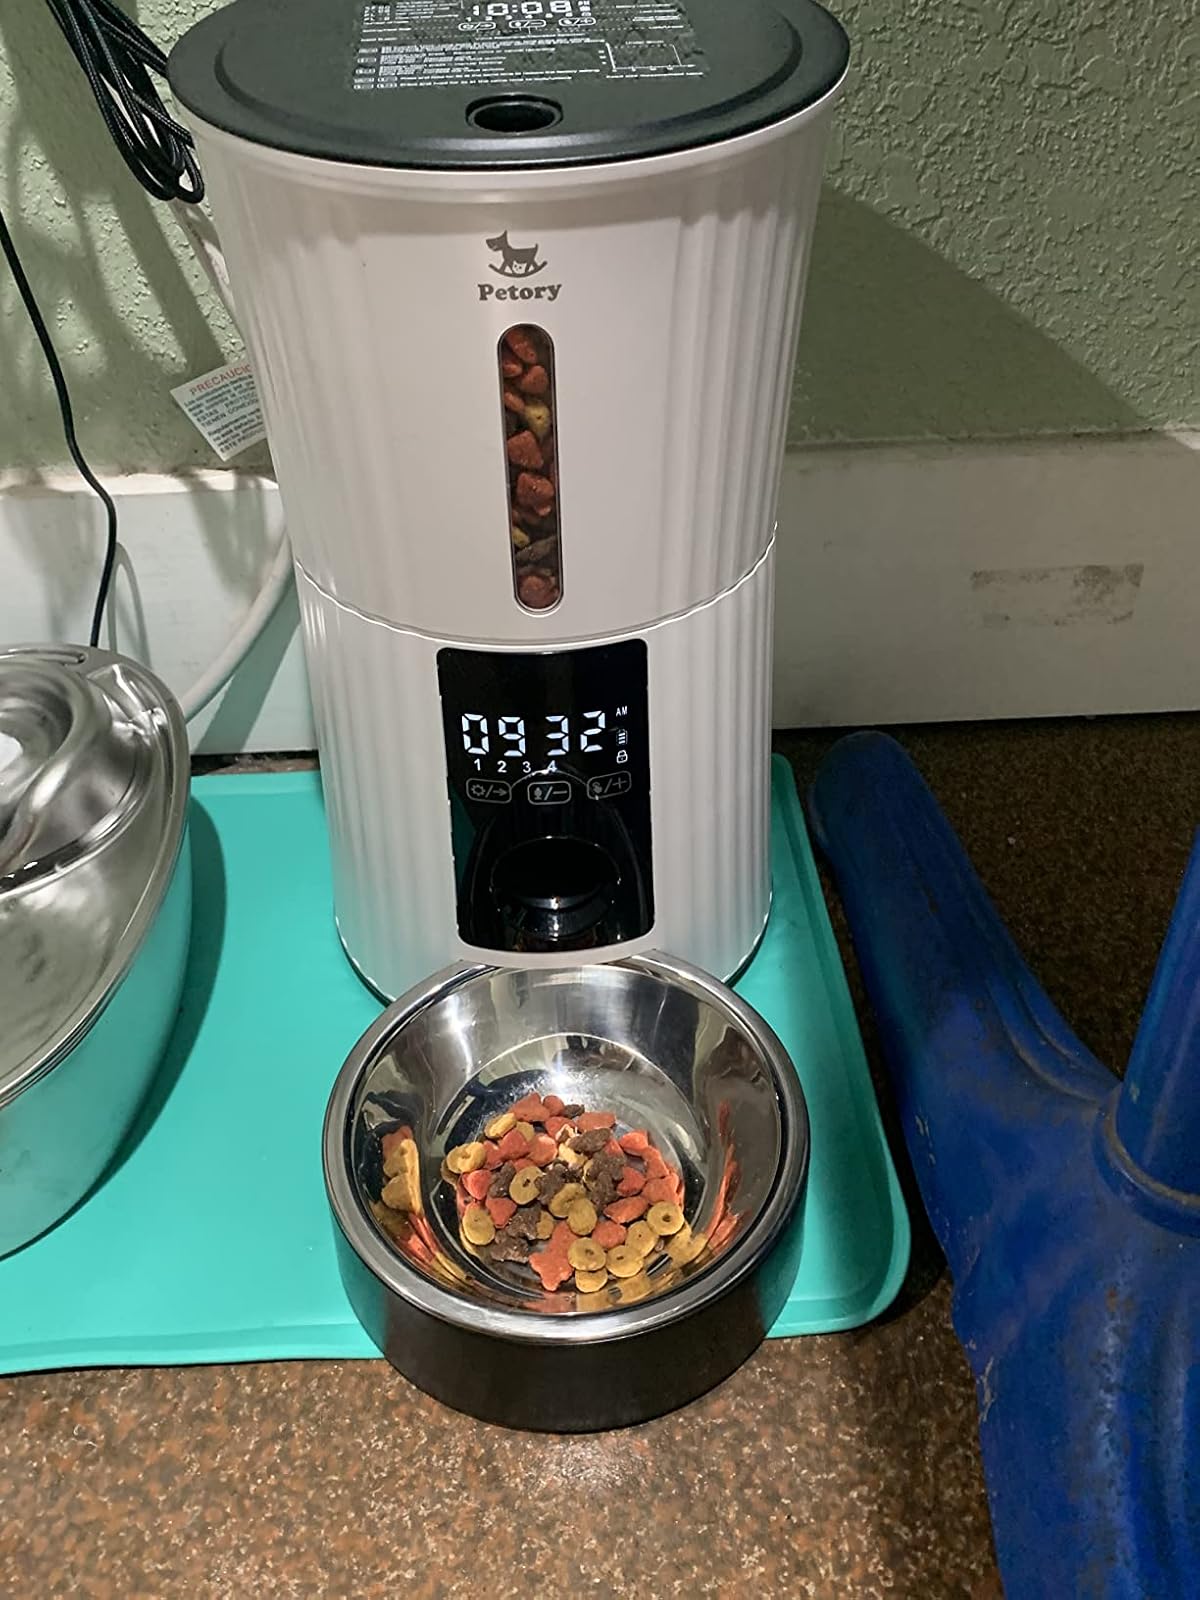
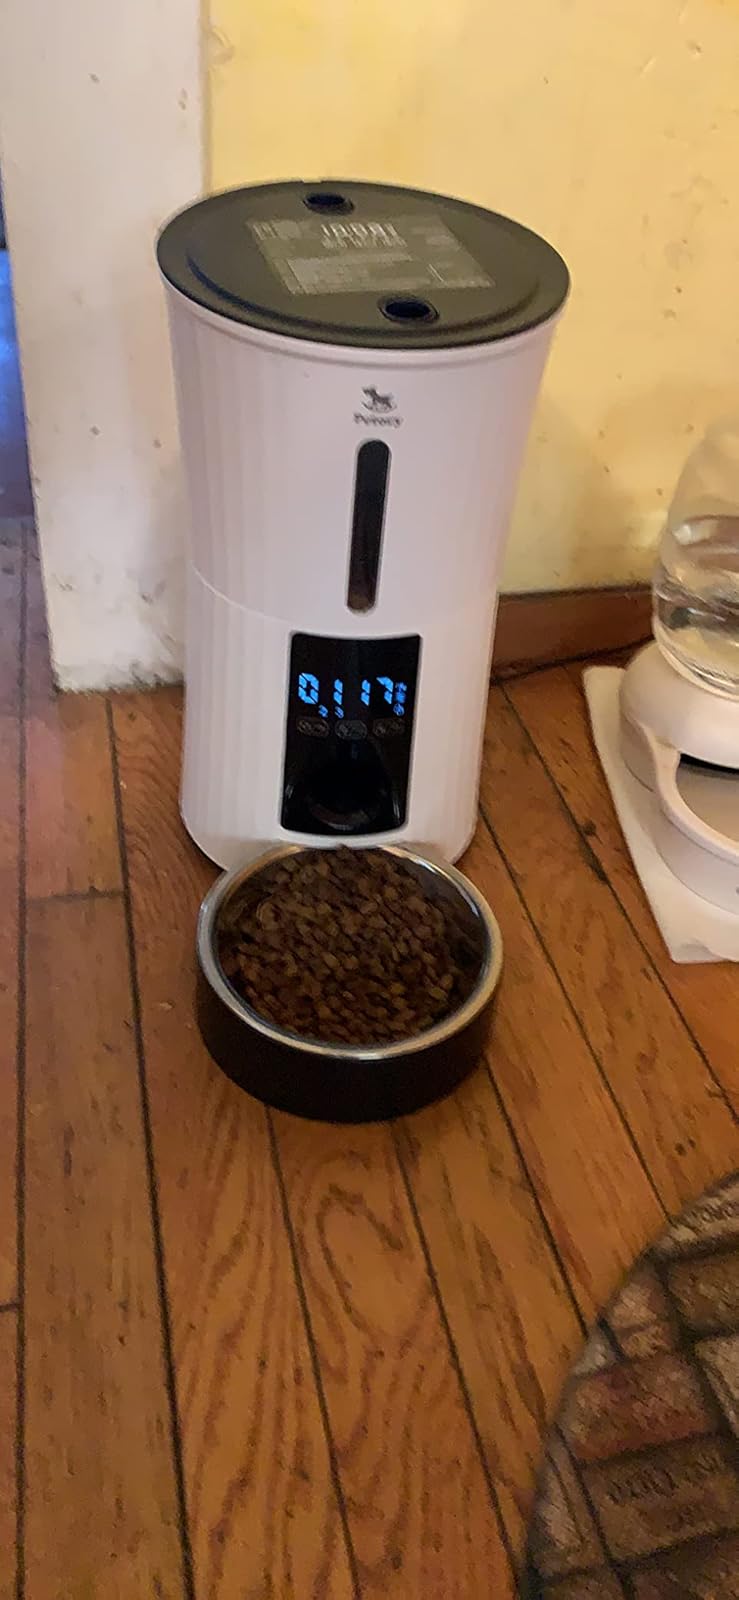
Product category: items_feeder
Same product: yes